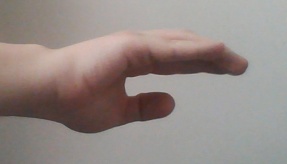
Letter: jeem